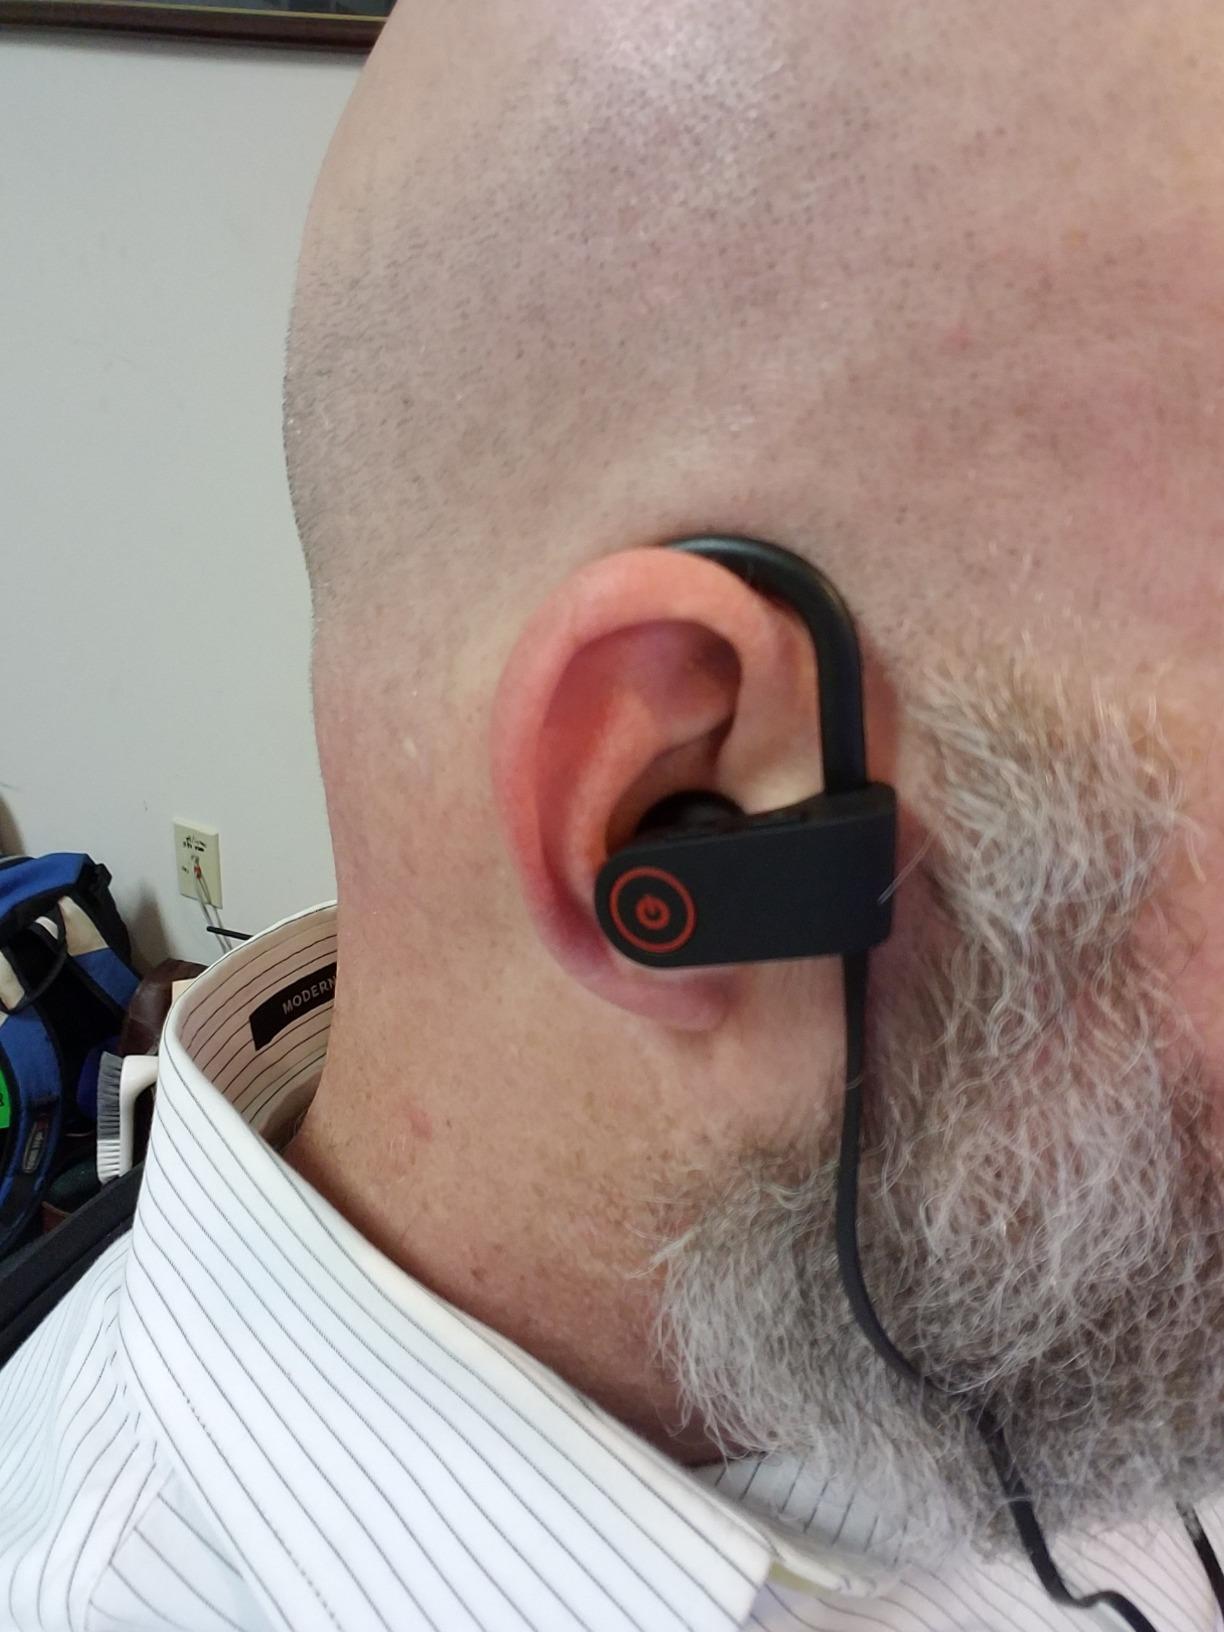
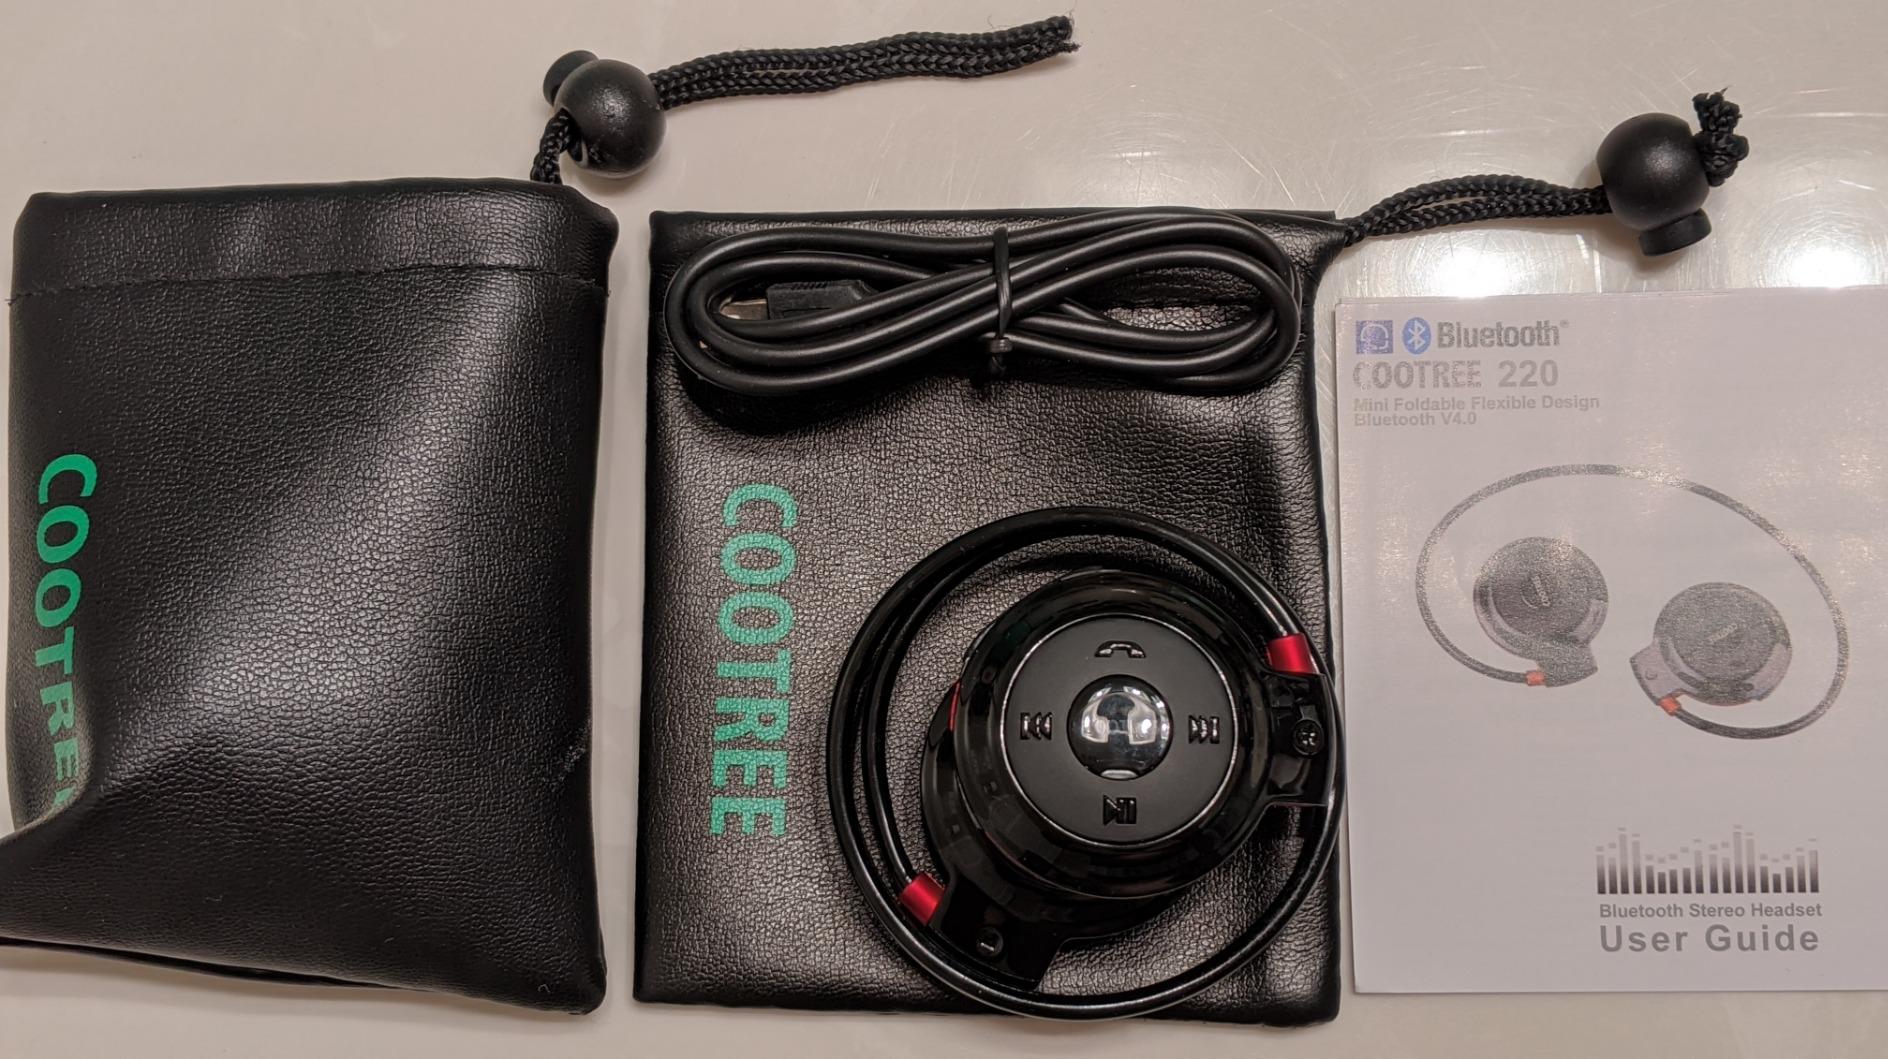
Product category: headphones
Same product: no